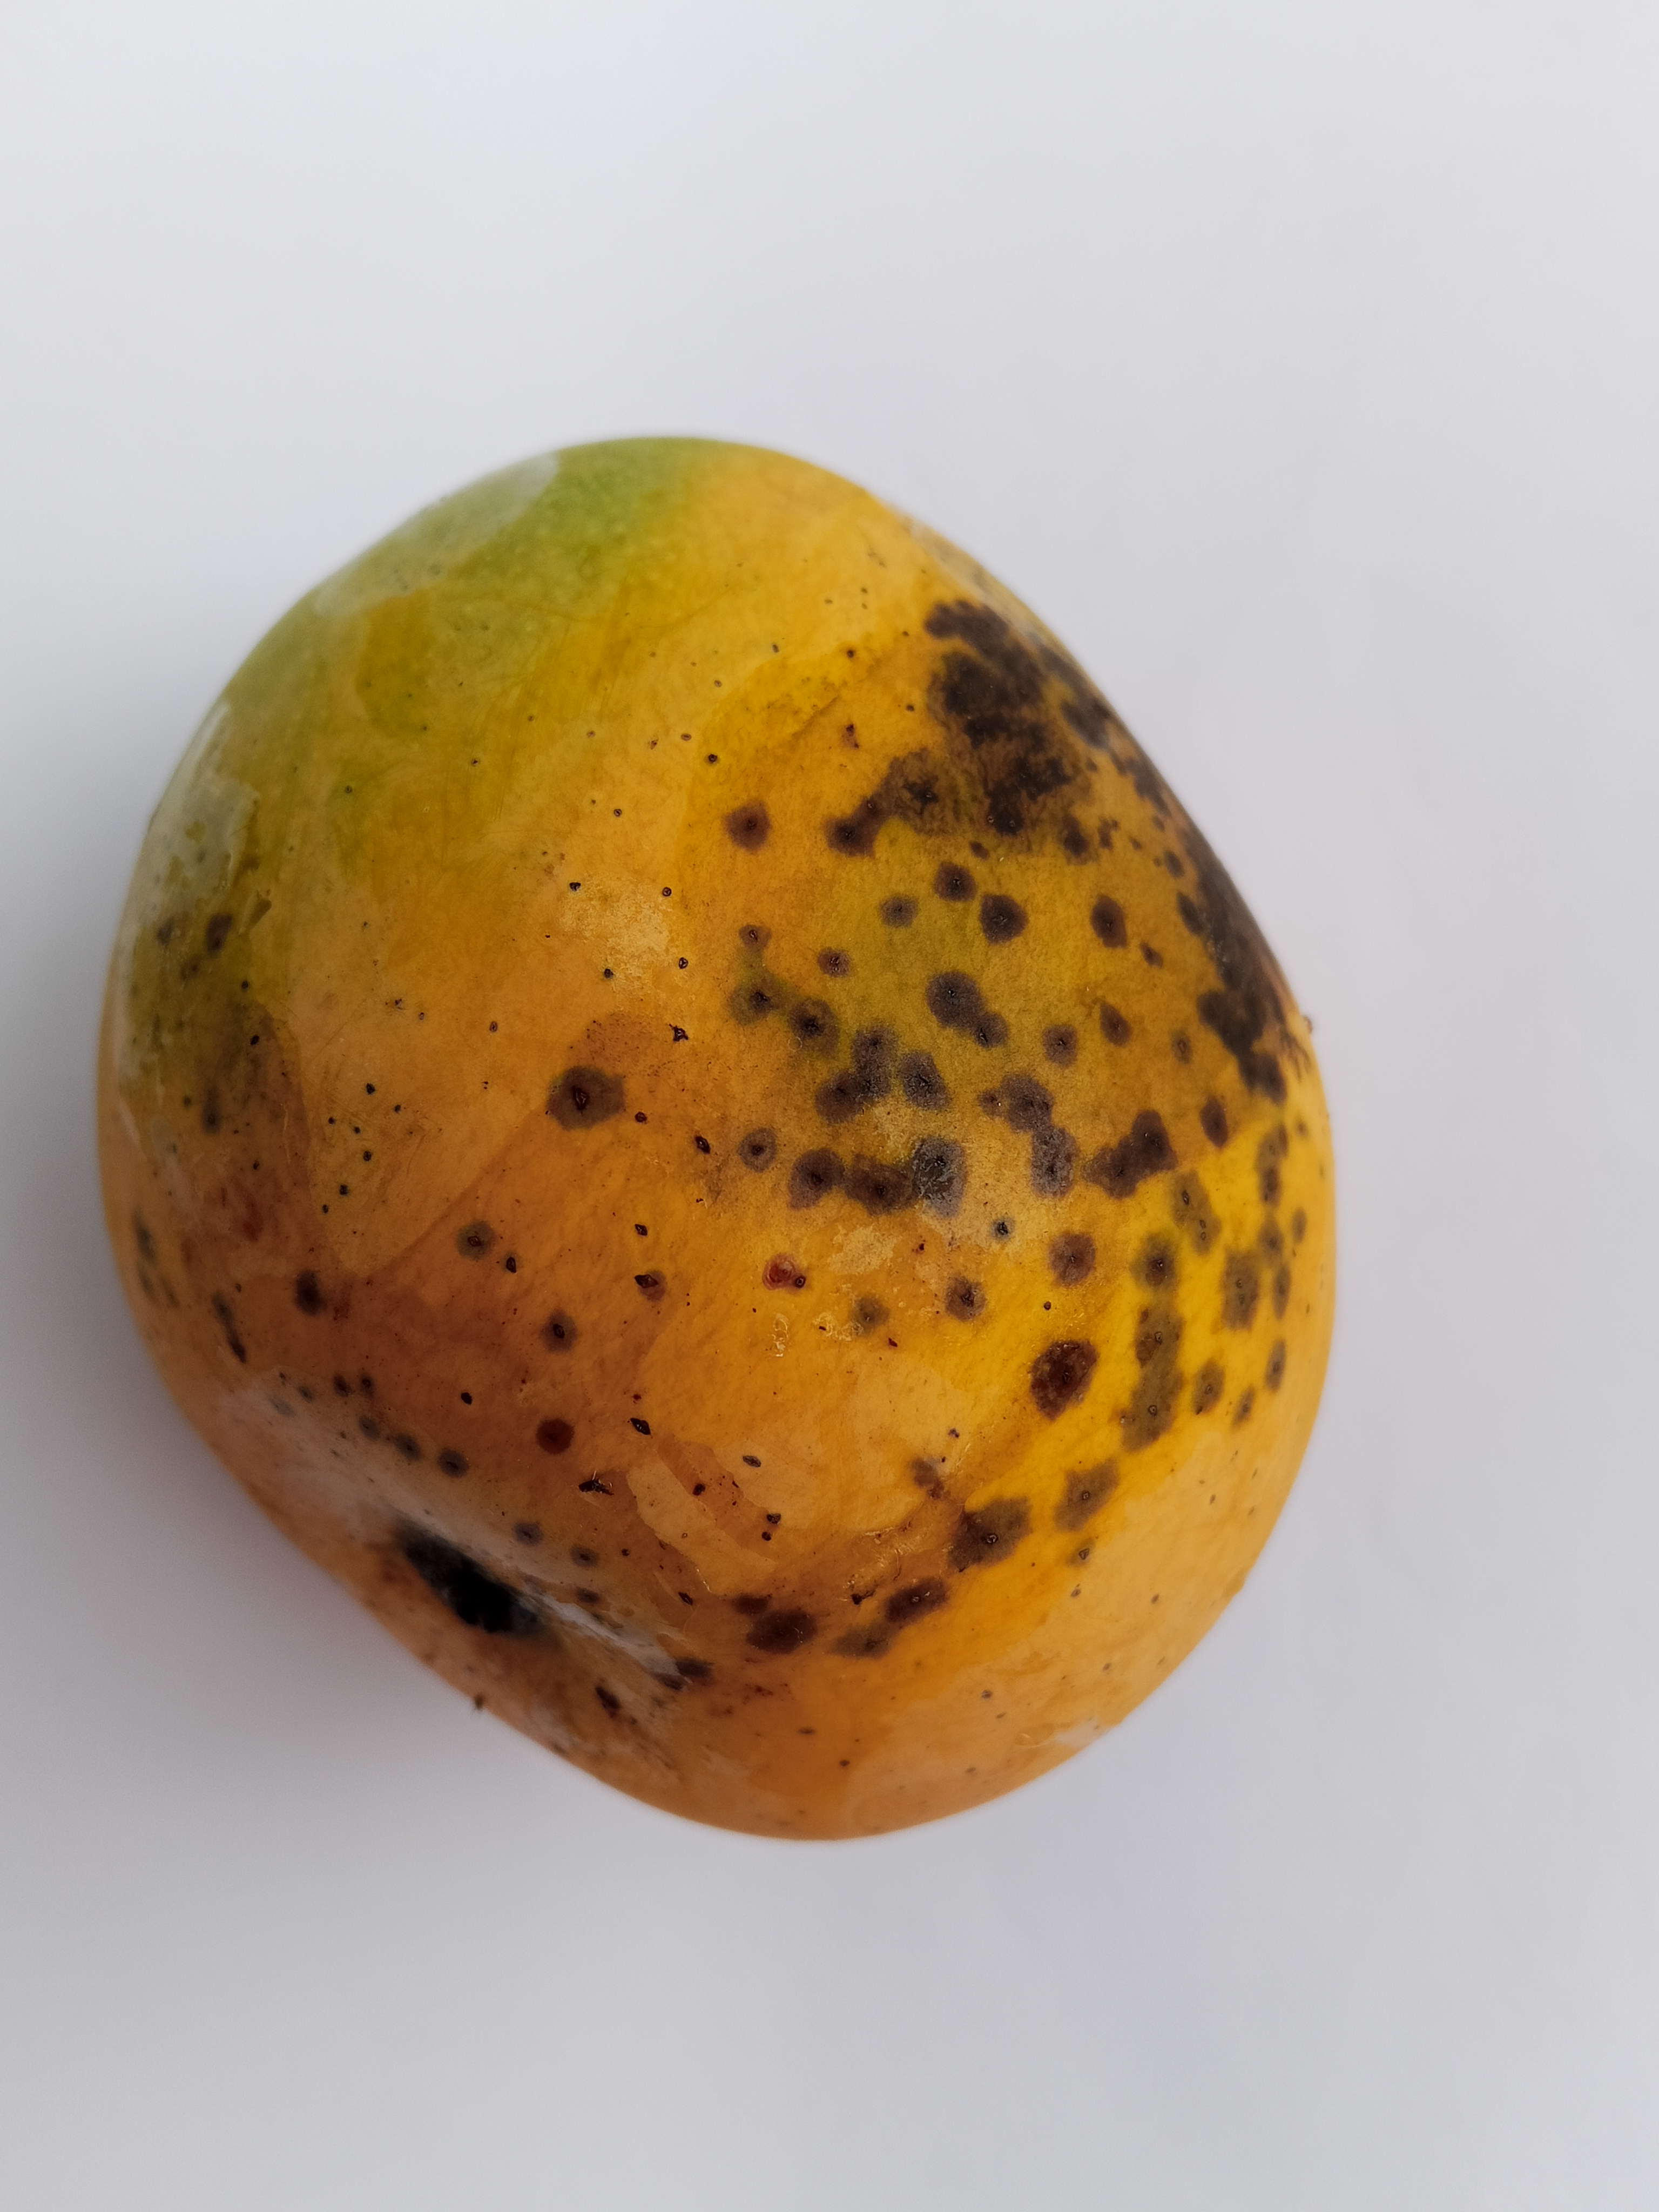
Mango variety: Sundari